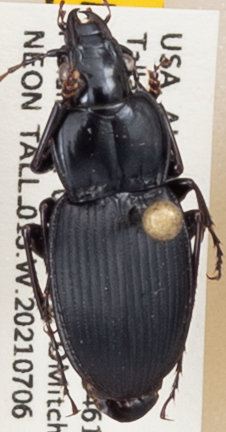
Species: Cyclotrachelus convivus
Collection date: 2021-07-06
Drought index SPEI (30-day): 1.086
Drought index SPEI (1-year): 0.926
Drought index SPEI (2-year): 2.09